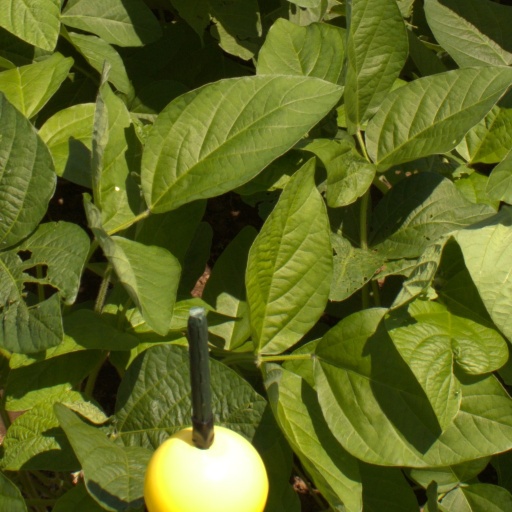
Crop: soybean